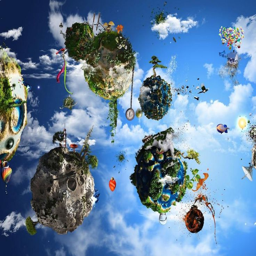
floating planets in the sky